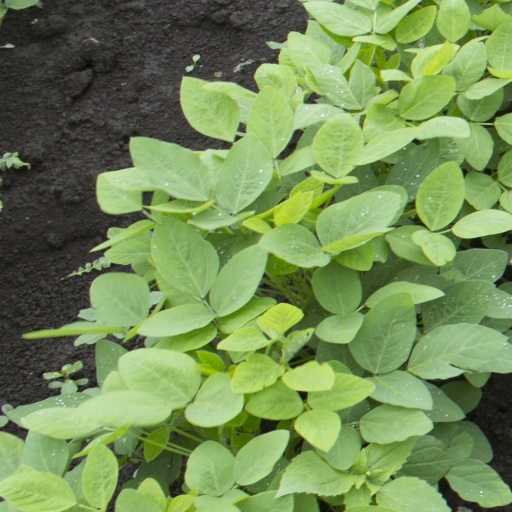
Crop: soybean